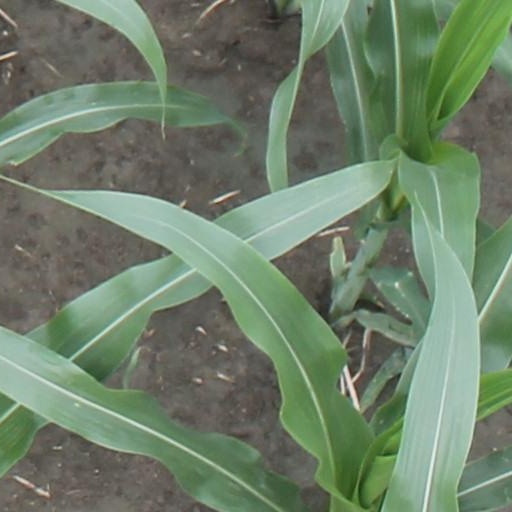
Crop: maize; corn